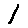
Label: 1